Mountain City, Tennessee

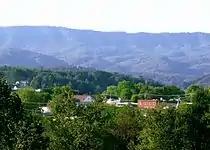
Mountain City, viewed from Sunset Memorial Park; the Iron Mountains rise in the background.

Mountain City is located at (36.468444, -81.803856). According to the United States Census Bureau, the town has a total area of 3.3 square miles (8.6 km), all land. At just over , Mountain City is situated in one of the highest valleys in the state of Tennessee. Doe Mountain rises to the southwest, Forge Mountain rises to the east, and the Iron Mountains rise prominently to the north. The Tennessee-North Carolina border runs opposite Forge Mountain approximately east of Mountain City, and the Tennessee-Virginia border passes about to the north.